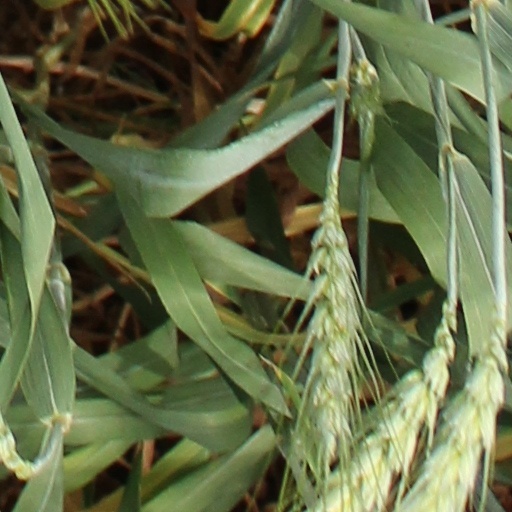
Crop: wheat